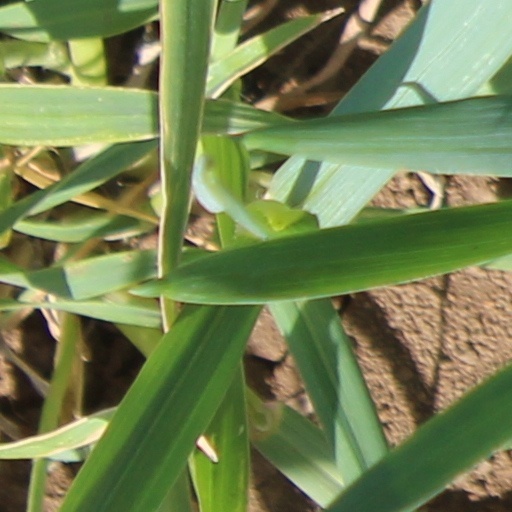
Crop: wheat